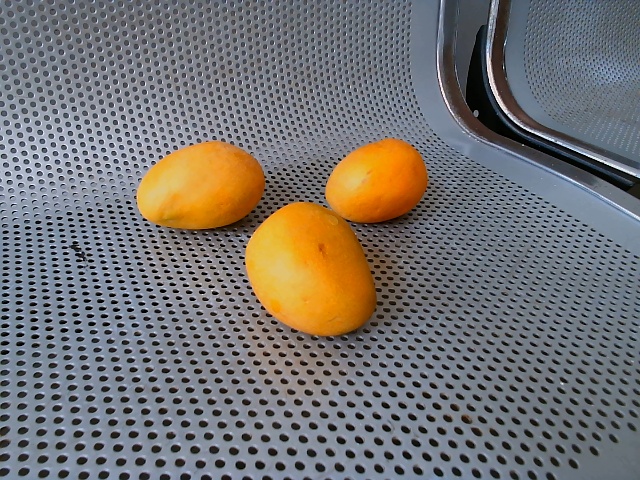
Label: Ripe_Mango